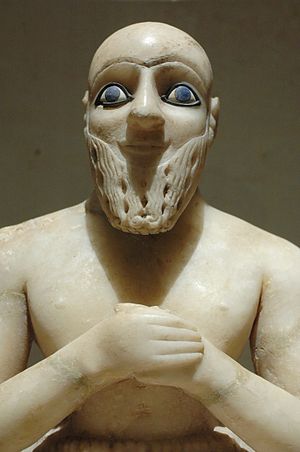
Mari (oldtidsrige)
Statue fra Mari.
Mari var en forhistorisk by vid floden Eufrat i det nuværende Syrien. Stedets nuværende navn er Tell Hariri.